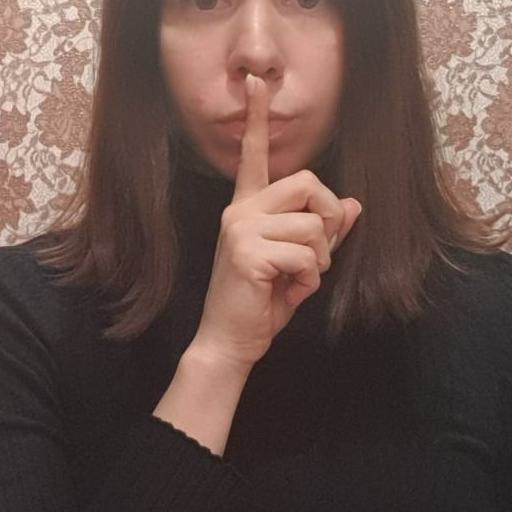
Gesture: mute